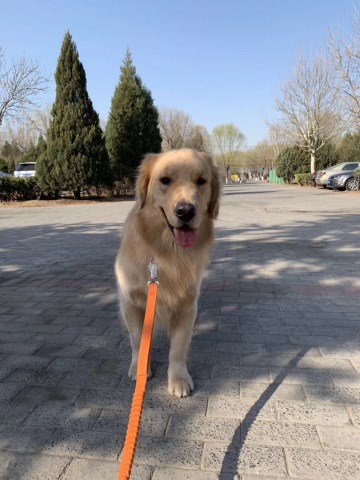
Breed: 5355-n000126-golden_retriever